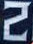
Number: 2